Raley's Supermarkets

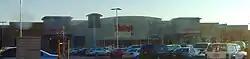
A Raley's in Modesto, California

, Raley's operates 128 stores, 40 of them in the Greater Sacramento area. Those stores control the city's largest market share: 28%, down from 30% in 2007 and 34% in 2003, according to Metro Market Studies of Tucson, Arizona. By comparison, other local market shares are Safeway at 16.7%, Costco at 11.9% and Save Mart Supermarkets at 9.2%. However, the company is suffering from increased competition in the region as well as the poor economy, and had more than 150 corporate layoffs in 2011 and closed several stores in 2012.